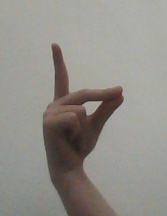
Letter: ta